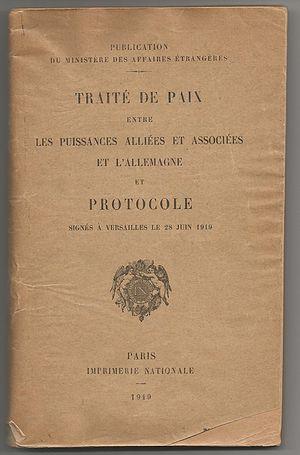
Le traité de Versailles est un traité de paix signé le 28 juin 1919 entre l'Allemagne et les Alliés à l'issue de la Première Guerre mondiale.